Princess Megonondo

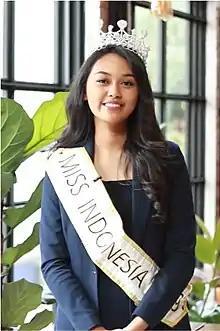
Megonondo as Miss Indonesia 2019

Princess Mikhaelia Audrey Megonondo (born 30 August 2000) is an Indonesian commercial model and a beauty pageant titleholder who won Miss Indonesia 2019 on 15 February 2019. She represented Indonesia at the Miss World 2019 pageant on 14 December 2019, held at ExCeL London, UK, where she was placed in the top 40.